Economy of Turin

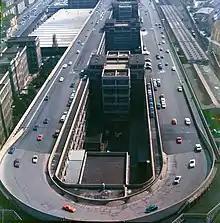
Rooftop test track at Fiat's Lingotto factory, 1966.

Turin is Italy's fourth largest economic center after Rome, Milan and Naples. In 2004, Turin produced a GDP of 25.439 billion euros, 2.2% of the national figure. The Turin greater metropolitan area produced 44.146 billion euros, 3.8% of the Italian GDP. Turin's taxable income was 12.455 billion euros.